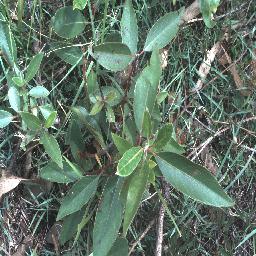
Label: negative